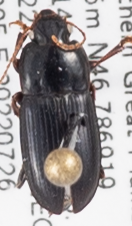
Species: Harpalus opacipennis
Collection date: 2022-07-26
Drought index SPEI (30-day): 1.19
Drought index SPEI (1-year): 0.512
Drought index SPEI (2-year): -0.86